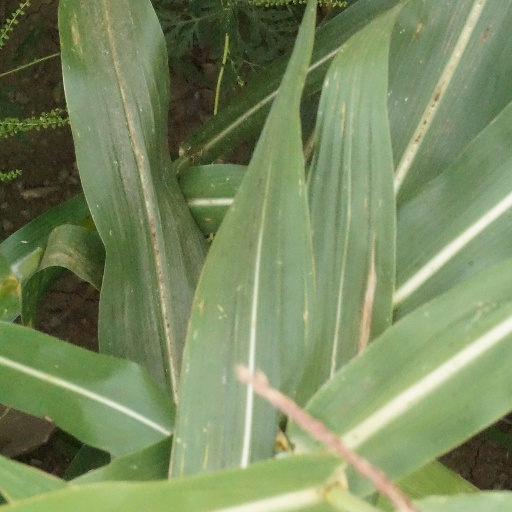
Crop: maize; corn